West Coast hip-hop

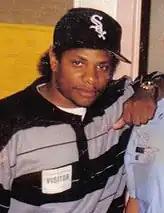
Eazy-E, leader of N.W.A, one of the first gangster rap groups based in Compton

Another early landmark occurred in 1981, when Duffy Hooks launched the first West Coast rap label, Rappers Rapp Records, inspired by Sugar Hill Records in New York. Its first act was the duo of Disco Daddy and Captain Rapp, whose debut single was "The Gigolo Rapp" which was also released in 1981. The song became a minor success but failed to gain much radio play. Many other Hip-Hop songs recorded in California were released during the early 1980s, but many of them received little or no radio play. Captain Rapp created the classic West Coast song released in 1983 called, "Bad Times (I Can't Stand It)", which is a politically conscious response to Grandmaster Flash's "The Message" arranged by the legendary production duo of Jimmy Jam & Terry Lewis and Rich Cason. Clayton's group, Uncle Jamm's Army, released their first single, "Dial-a-Freak", and in 1984 Egyptian Lover released his "On the Nile" album, which includes the popular 12" single "Egypt Egypt". Members of Uncle Jamm's Army and the World Class Wreckin' Cru, including Dr. Dre, The Unknown DJ, Egyptian Lover, Ice-T and Kid Frost would later go on to help define the early West Coast hip-hop sound throughout the 1980s.